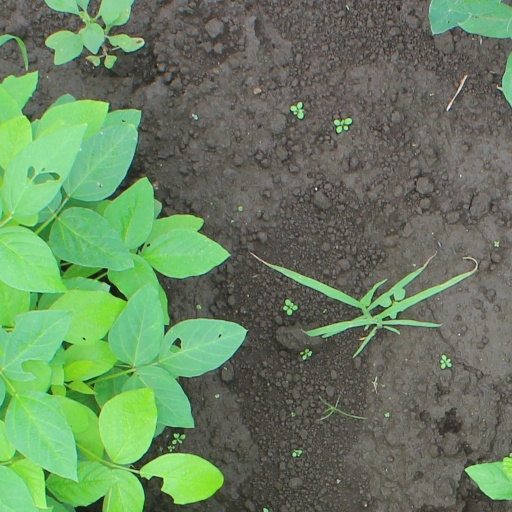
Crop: soybean